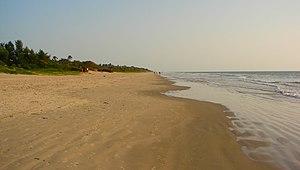
Le Cap Skirring est un cap à l'extrémité sud-ouest du Sénégal dans le département d'Oussouye et la région de Ziguinchor, en Casamance.